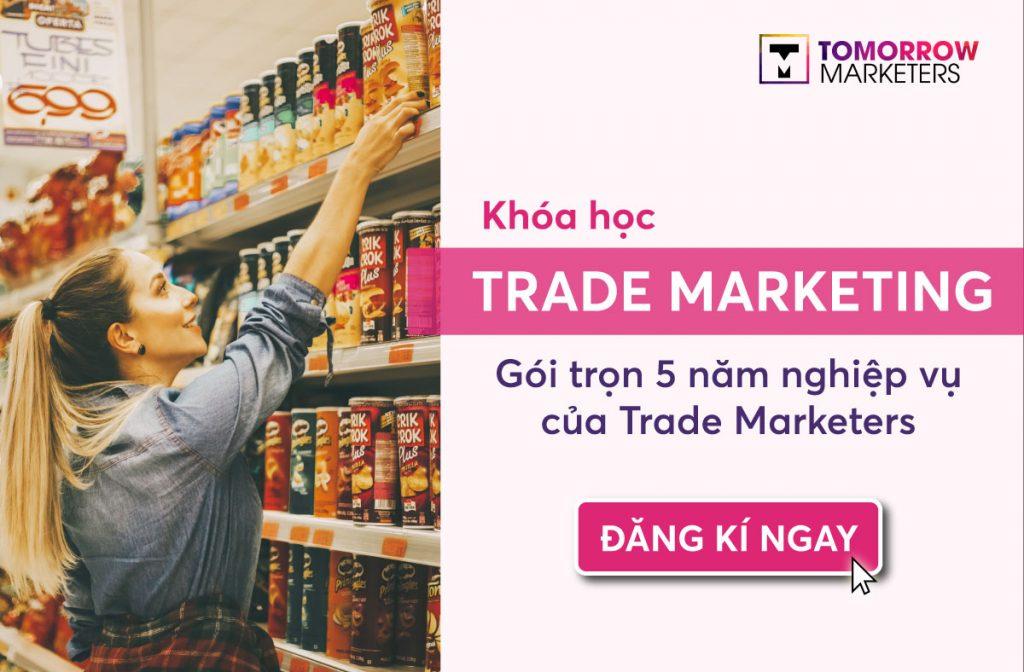
có một cô gái xuất hiện ở phía trước kệ hàng